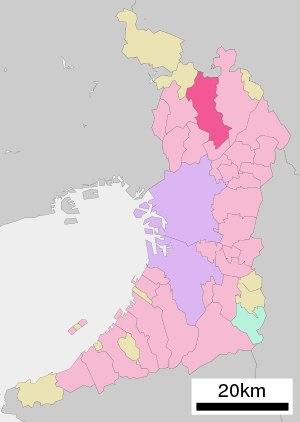
Ibaraki est une municipalité ayant le statut de ville dans la préfecture d'Osaka, au Japon. La ville a reçu ce statut en 1948.